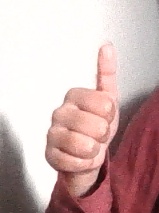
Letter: aleff